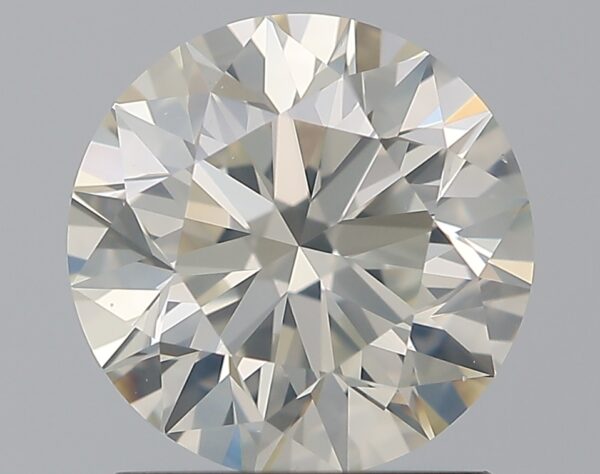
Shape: round
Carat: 1.5
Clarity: SI2
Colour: K
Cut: EX
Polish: EX
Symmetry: EX
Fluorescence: F
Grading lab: GIA
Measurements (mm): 7.23 x 7.28 x 4.58